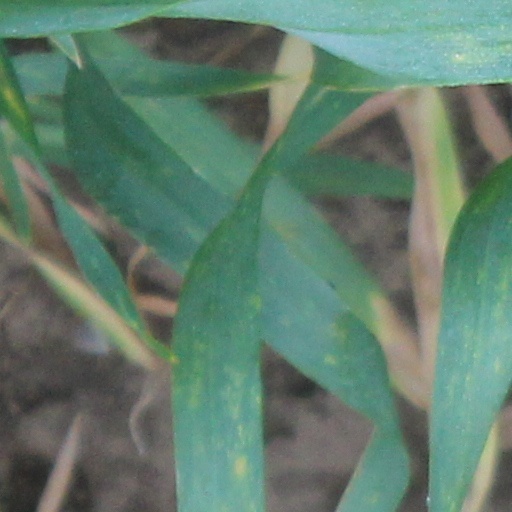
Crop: wheat